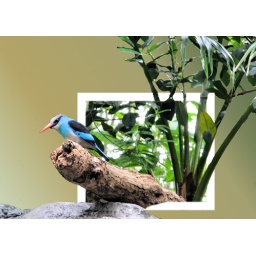
blue bird from animal kingdom in florida